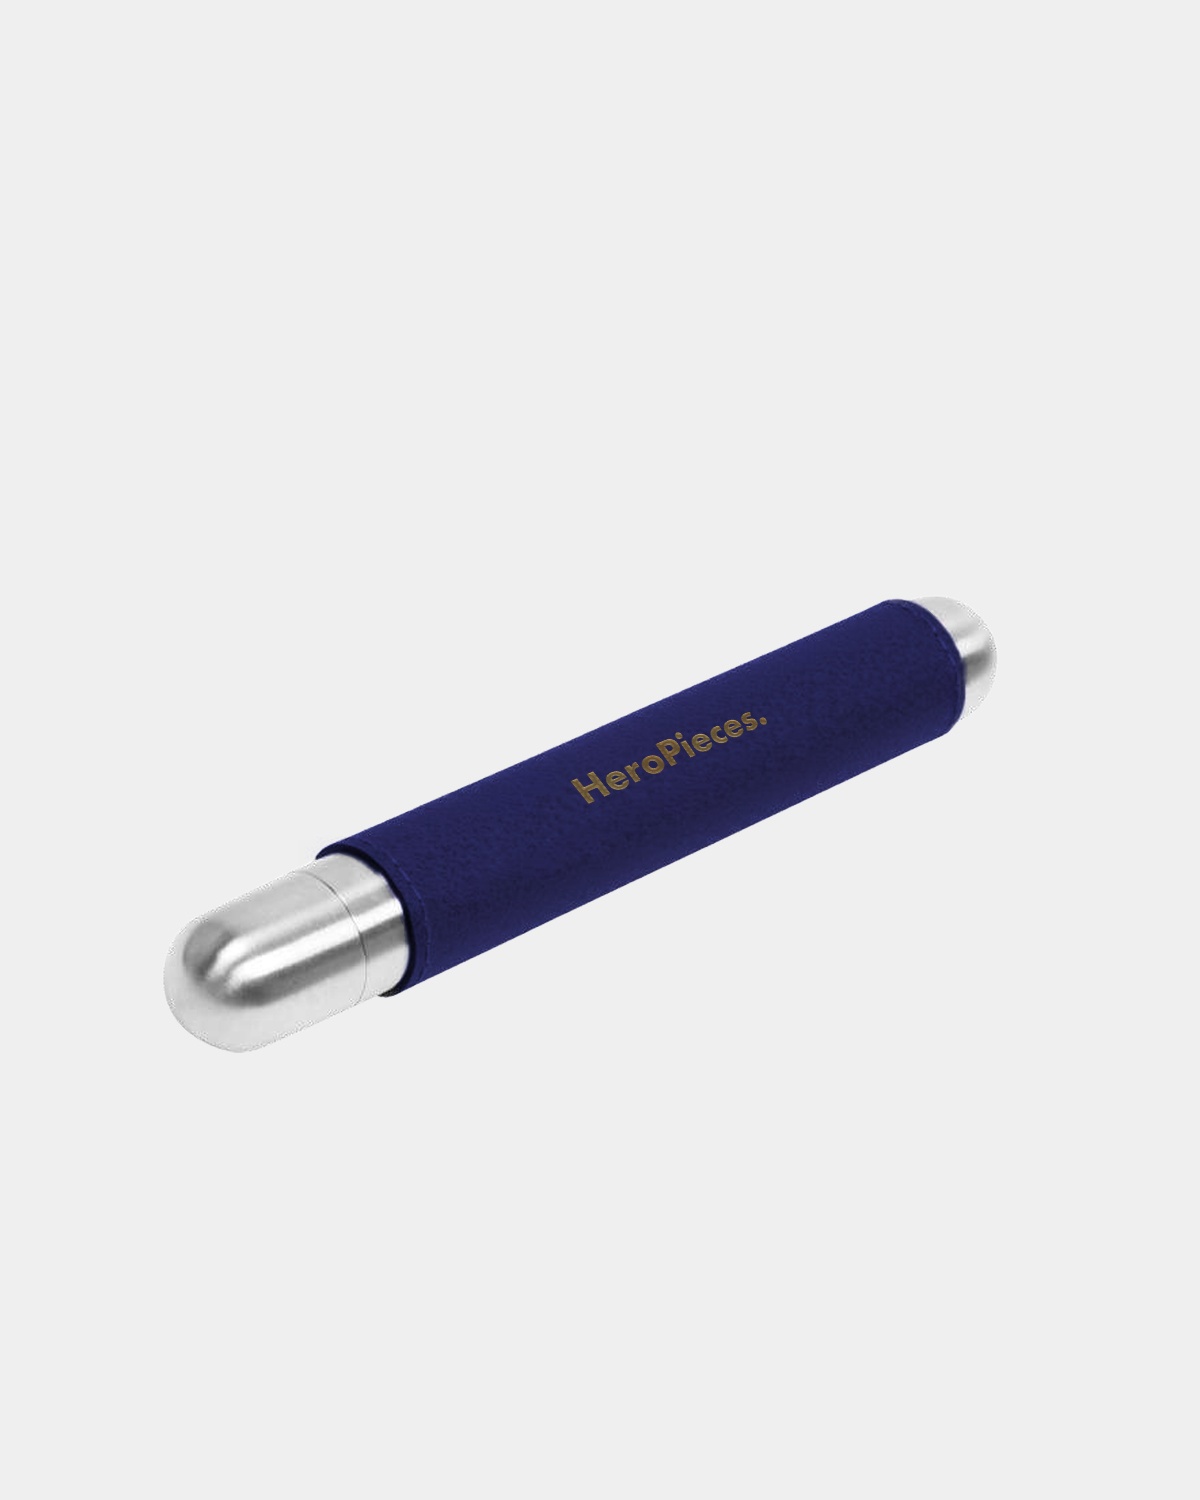
Cigar Holder & Humidifier
Partially leather covered stainless steel cigar holder with satin finish. Inner lining with cedar wood veneer. Includes mini humidifier from high-grade steel. Leather and personalisation options. Made in Italy
Brand: Giobagnara
Category: Home & Garden > Smoking Accessories > Cigar Cases